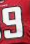
Number: 9